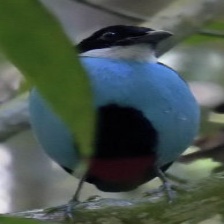
Species: AZURE BREASTED PITTA
Scientific name: PITTA STEERII